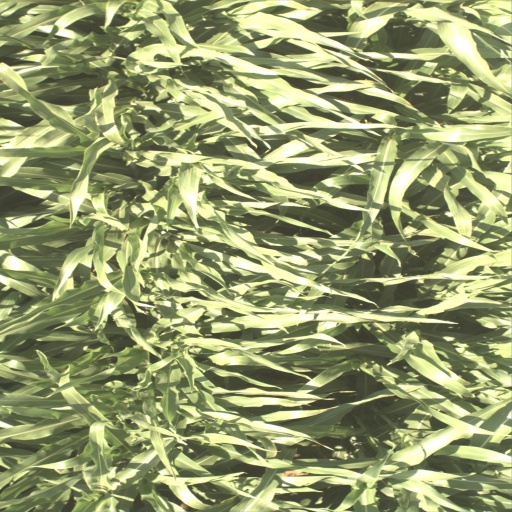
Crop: sorghum